Waza National Park

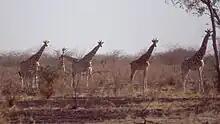
Giraffes in burned grassland during the dry season in December

The park is bounded by the town of Waza to its west, the border with Nigeria, and Chad is only away. The seasonally-flooded "Yaéré" floodplain marks the east and north-east, and the Maroua–Kousséri road is to the west.